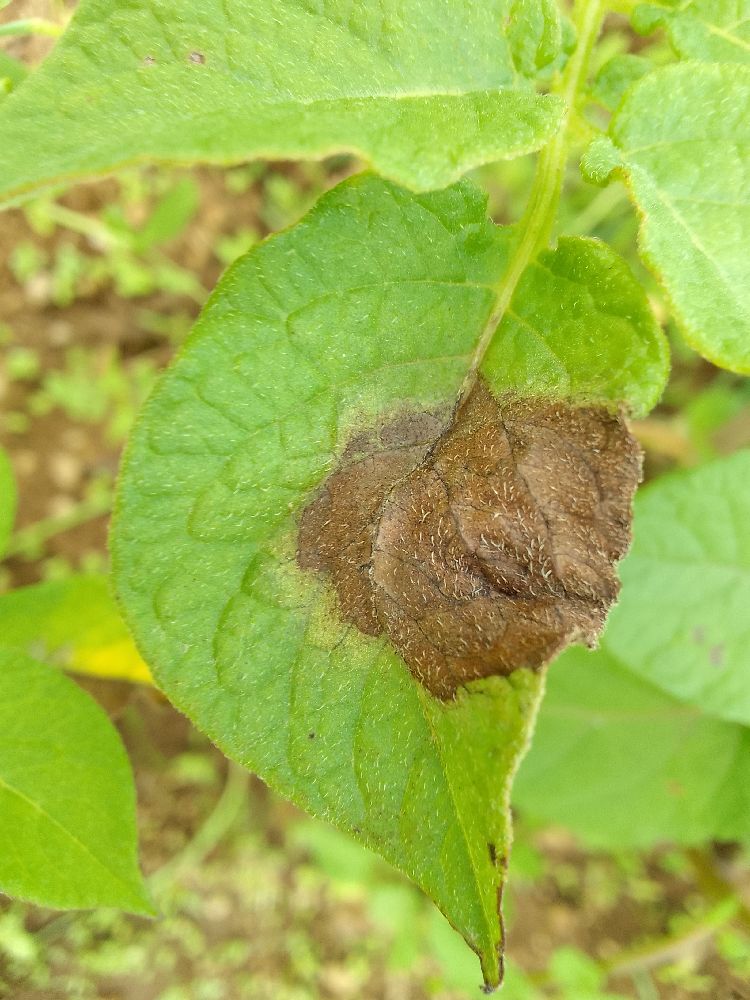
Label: Late blight